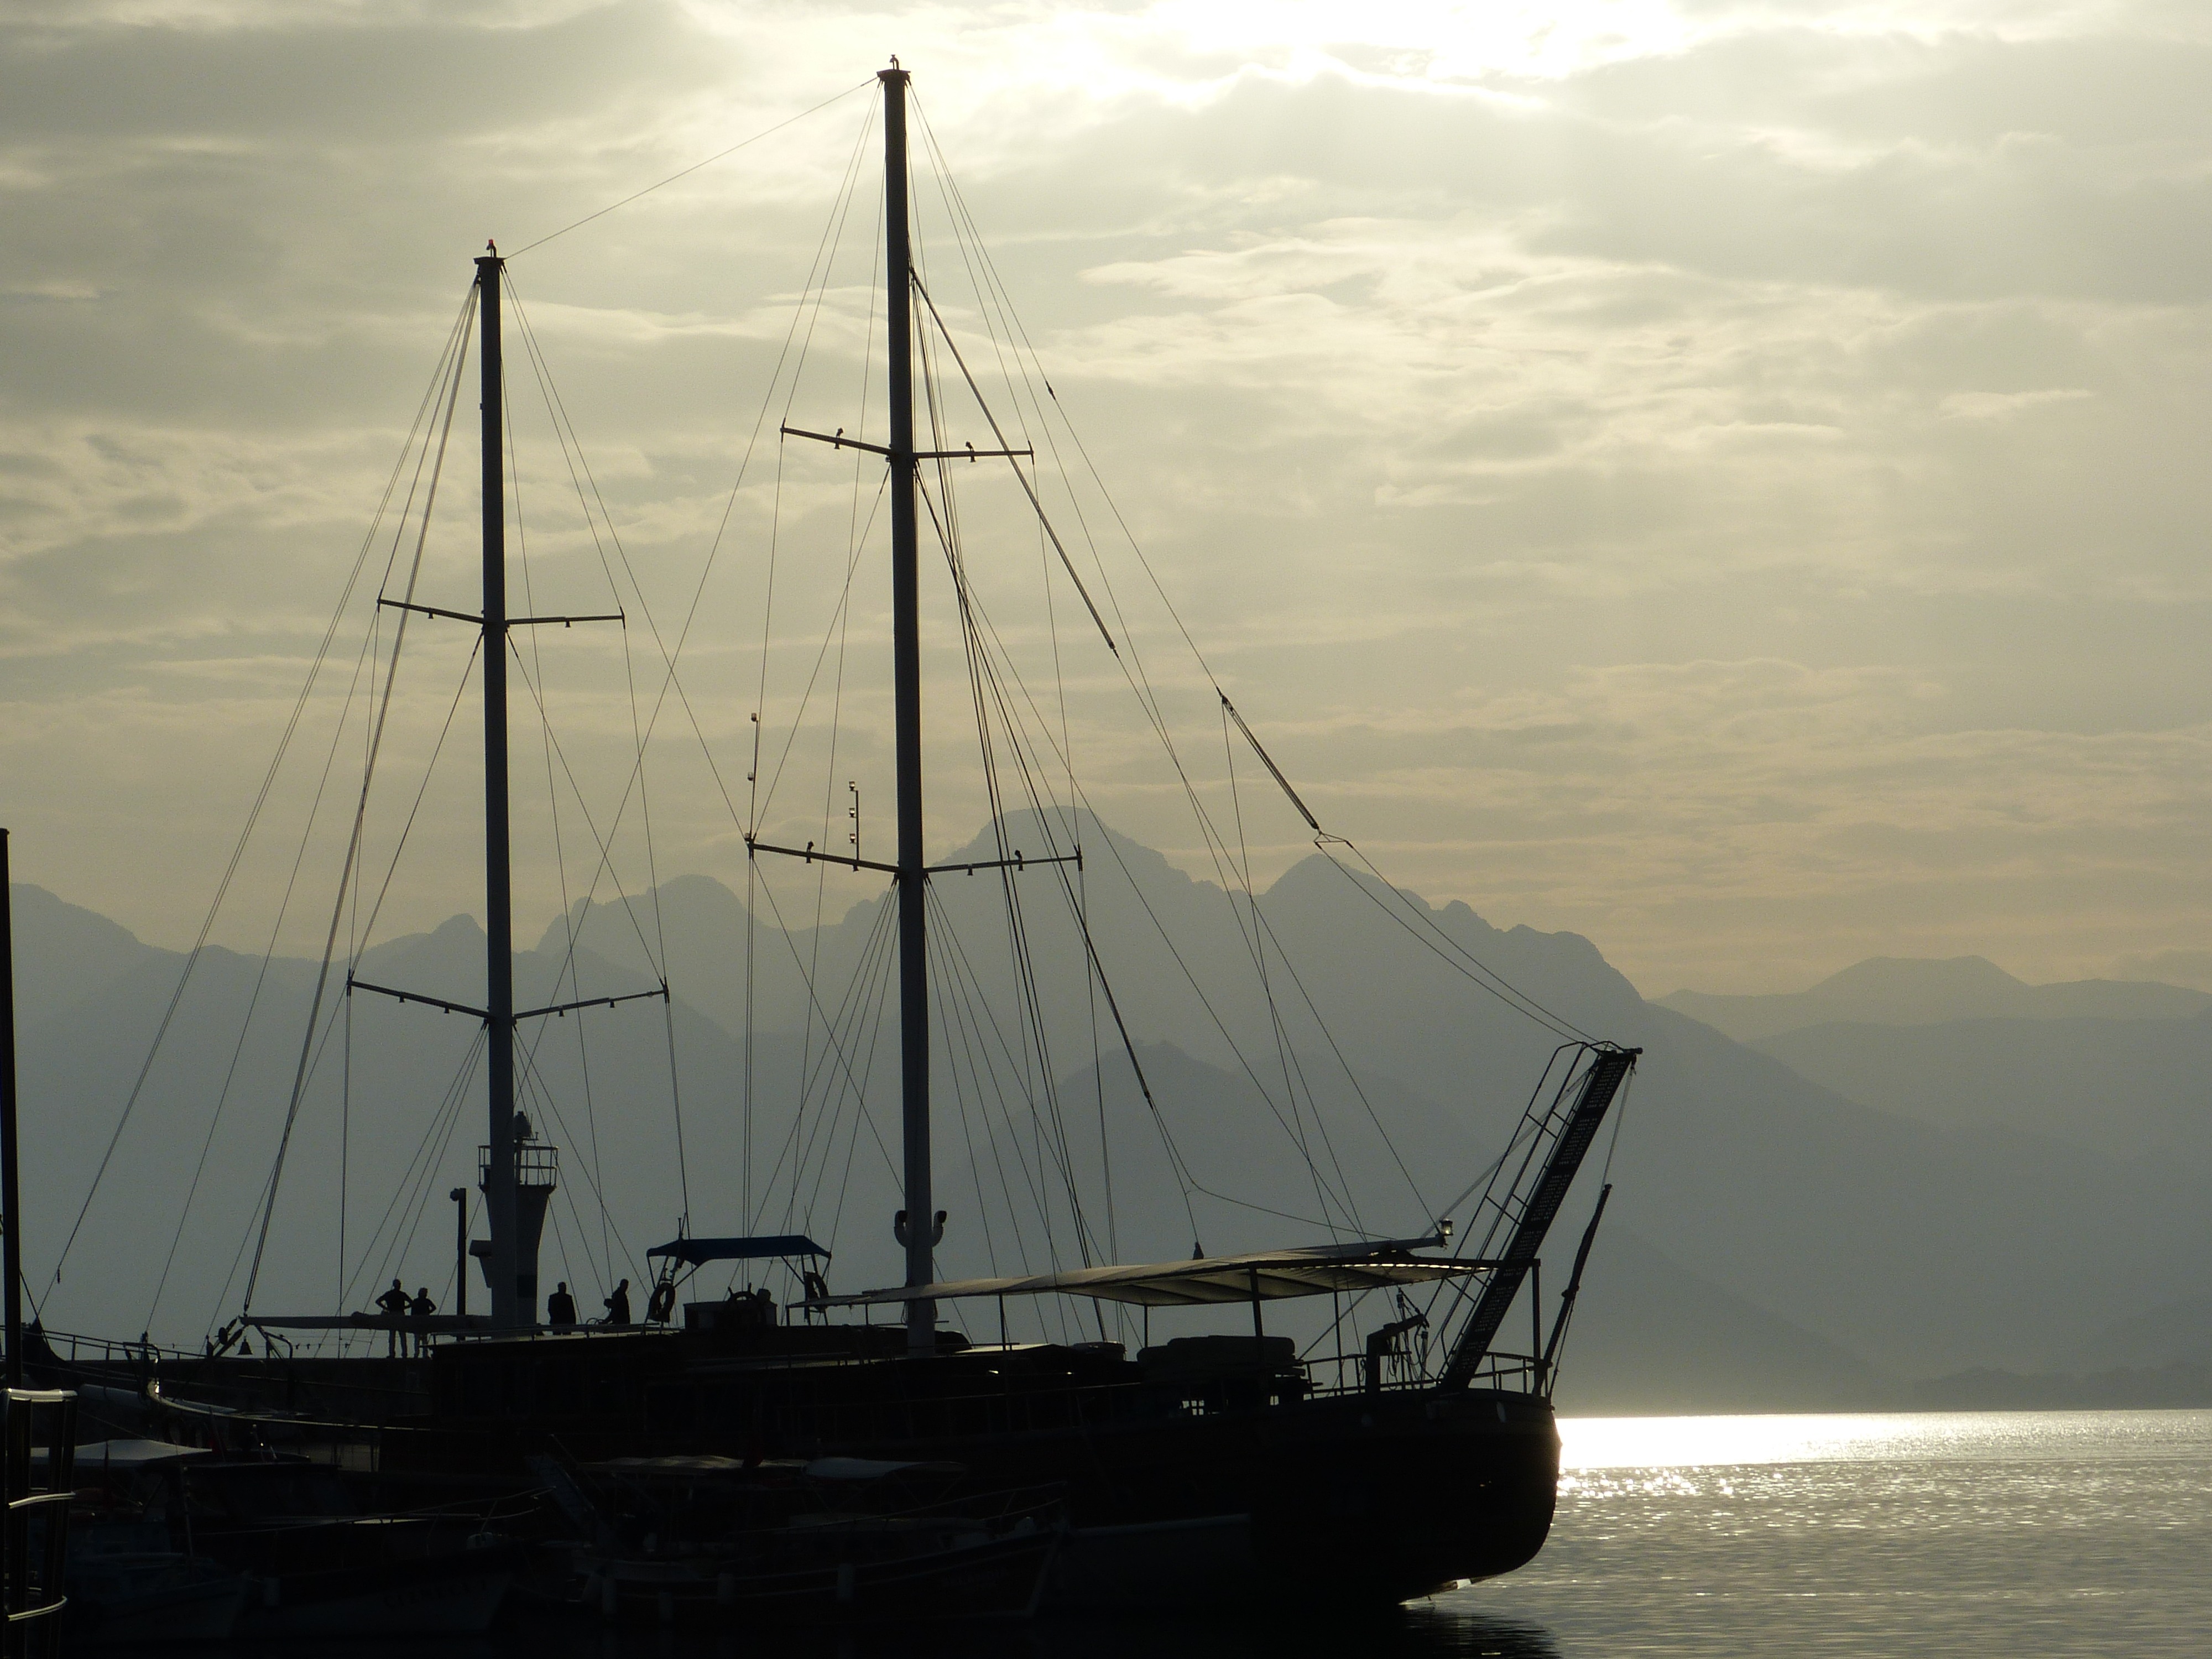
sea, water, ocean, dew, sky, boat, cloudy, ship, boot, twilight, vehicle, mast, sailing, bay, sailboat, clouds, sail, sailing vessel, watercraft, schooner, mood, windjammer, sailing boat, abendstimmung, sailing ship, canvas, cloudiness, tall ship, three masted, ansegeln